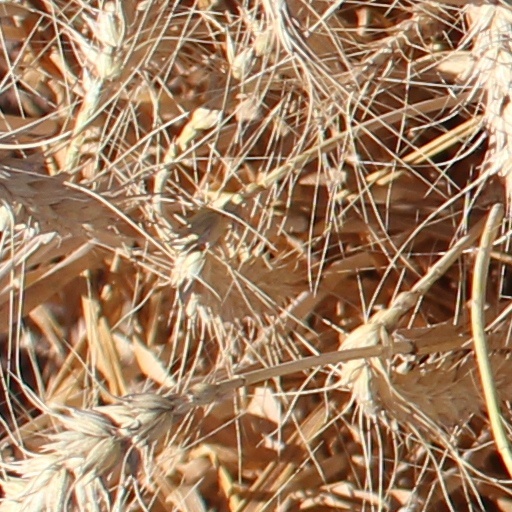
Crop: wheat